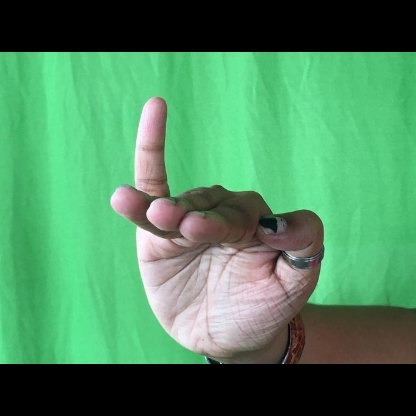
Mudra: Hamsapaksha